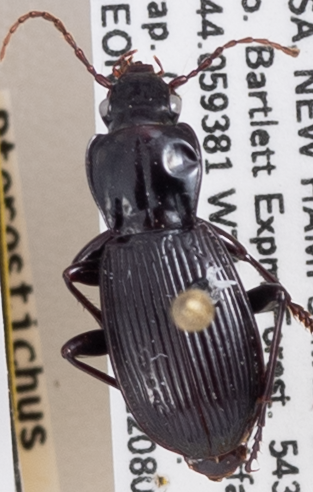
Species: Pterostichus adoxus
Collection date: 2022-08-03
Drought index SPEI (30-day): -0.54
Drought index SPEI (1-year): -0.9
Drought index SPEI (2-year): -1.69